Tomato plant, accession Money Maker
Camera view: bottom (45 deg); turntable rotation: 30 degrees
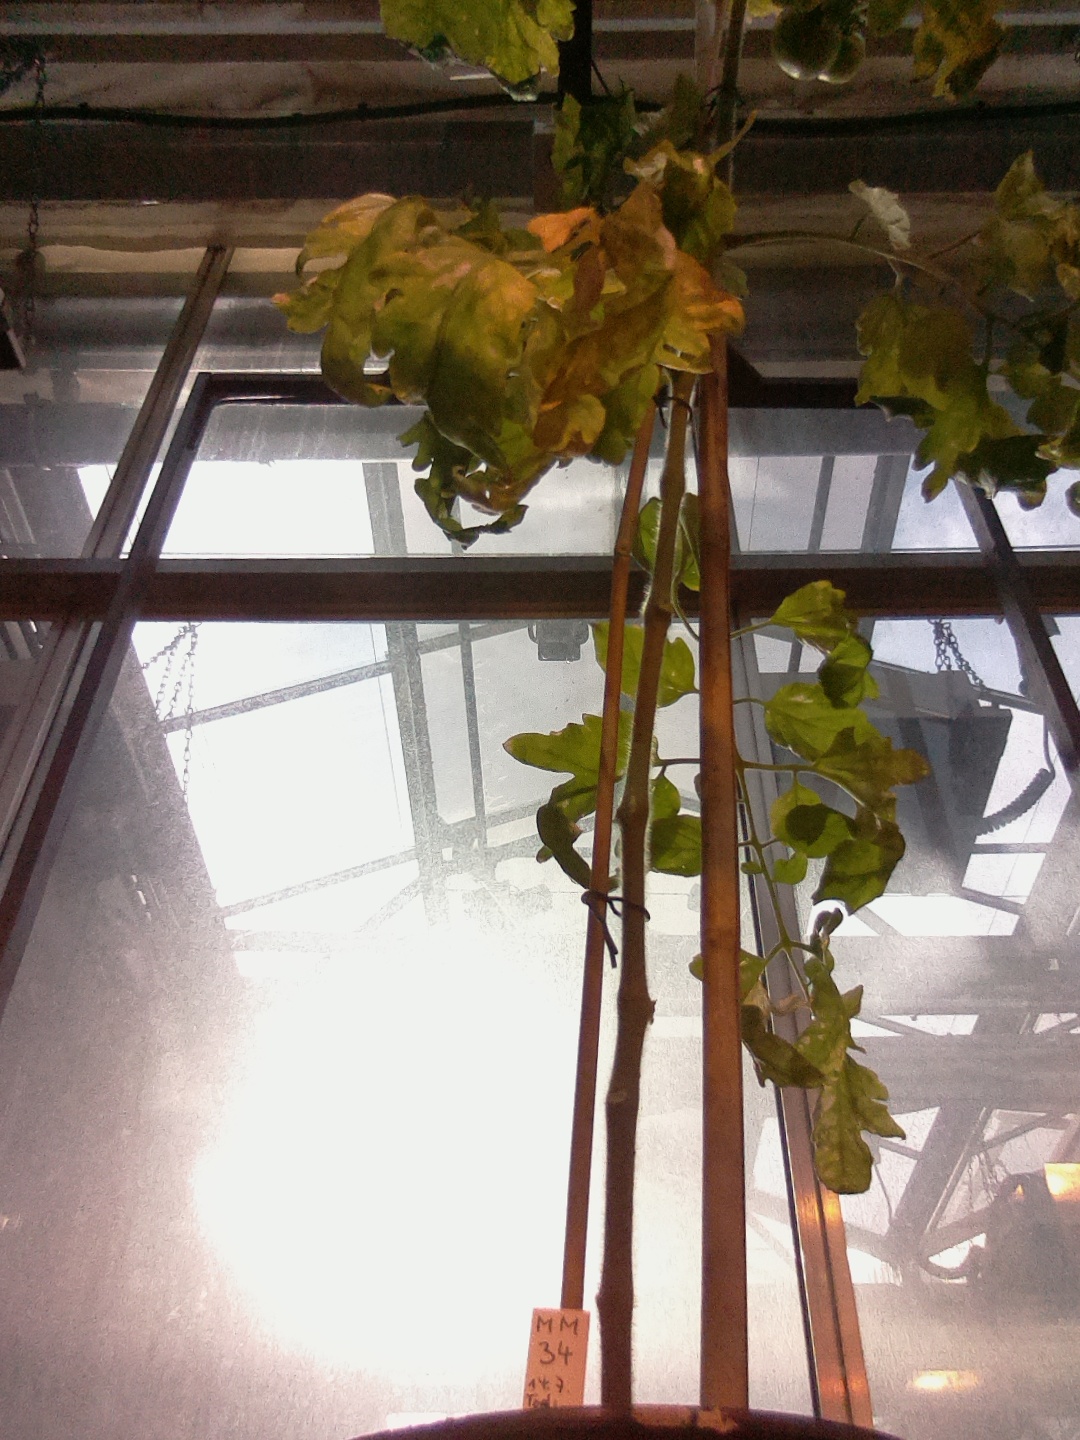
BBCH growth stage 78: 80% -90% of final fruit size